1975 Intercontinental final

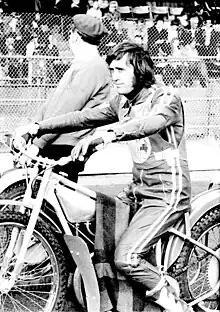
Anders Michanek during the 1975 Intercontinental Final

The 1975 Intercontinental Final was the inaugural Intercontinental Final, introduced for Motorcycle speedway riders as part of the qualification for the 1975 Speedway World Championship.